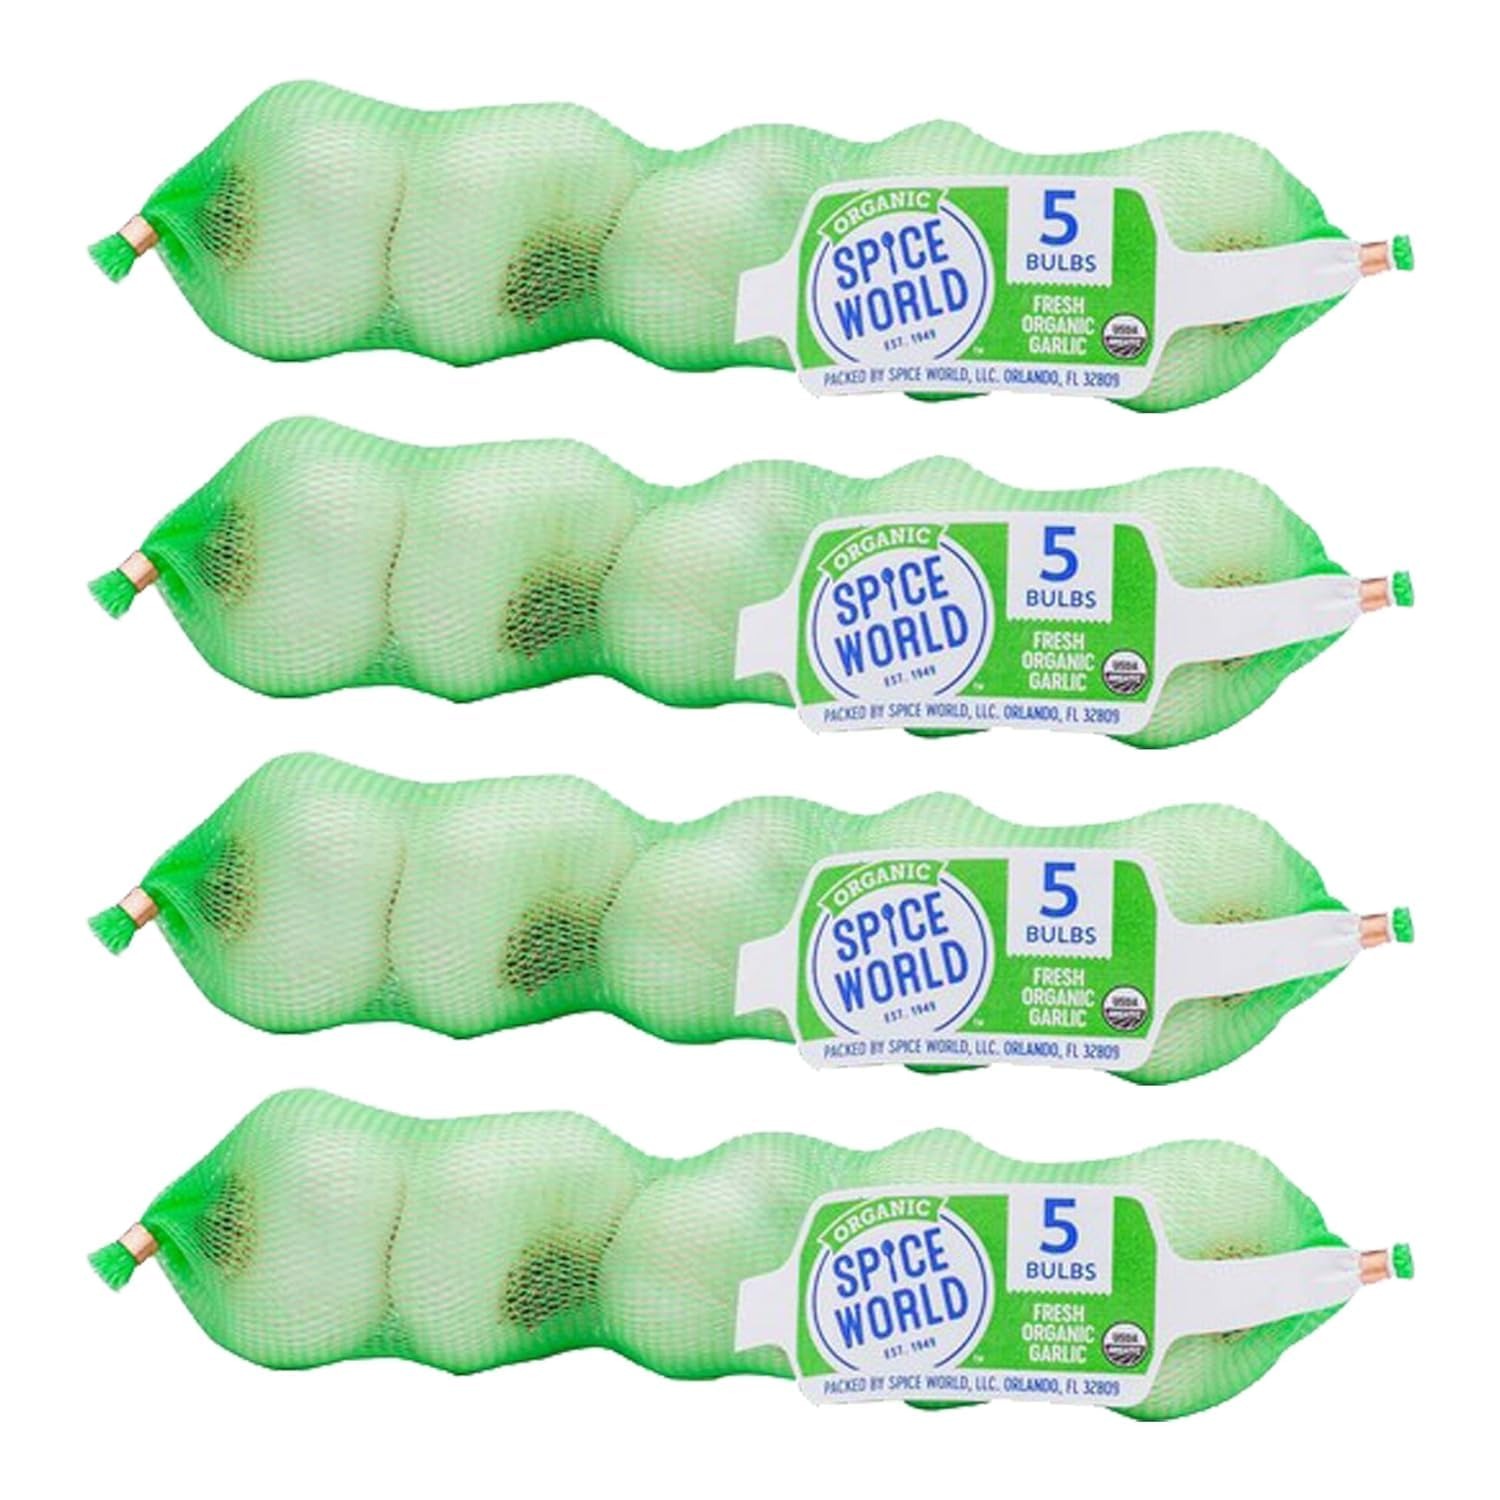
Item Name: Spice World Organic Whole Garlic, 20 ct.
Bullet Point 1: Rich in Antioxidants: An excellent source of natural antioxidants to support overall health.
Bullet Point 2: Organic Quality: Certified organic garlic, grown without synthetic pesticides or fertilizers.
Bullet Point 3: Versatile Use: Perfect for enhancing salads, soups, sauces, marinades, and countless recipes.
Bullet Point 4: Distinctive Flavor: Adds a bold, aromatic taste to your favorite dishes.
Bullet Point 5: Fresh & Natural: Delivers the pure, fresh flavor of garlic in its most natural form.
Product Description: Spice World Organic Garlic is an excellent source of antioxidants. Add it to your salads, soups or recipes to bring a distinctive flavor.
Value: 20.0
Unit: Count

Price: 12.99